The Farewell (2019 film)

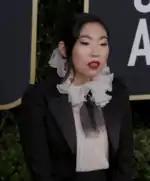
Awkwafina's performance as Billi garnered widespread critical acclaim.

On Rotten Tomatoes, the film holds an approval rating of , with an average rating of , based on reviews. The website's critics' consensus reads: ""The Farewell" deftly captures complicated family dynamics with a poignant, well-acted drama that marries cultural specificity with universally relatable themes." On Metacritic, the film has a weighted average score of 89 out of 100 based on 47 critic reviews, indicating "universal acclaim".